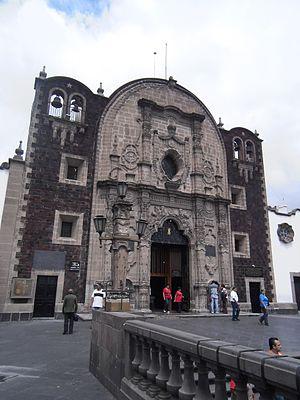
Le sanctuaire marial de Notre-Dame de Guadalupe est un sanctuaire catholique consacré à la Vierge de Guadalupe, situé sur la colline de Tepeyac, dans la delegación Gustavo A. Madero de Mexico, sur le lieu étant réputé être celui des apparitions mariales de Notre-Dame de Guadalupe en 1531.